Terra Nullius (Coleman novel)

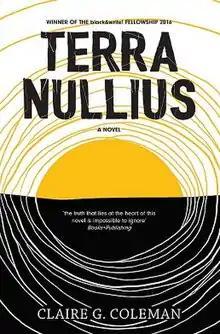
First edition

Terra Nullius is a 2017 speculative fiction novel by Claire G. Coleman. It draws from Australia's colonial history, describing a society split into "Natives" and "Settlers."